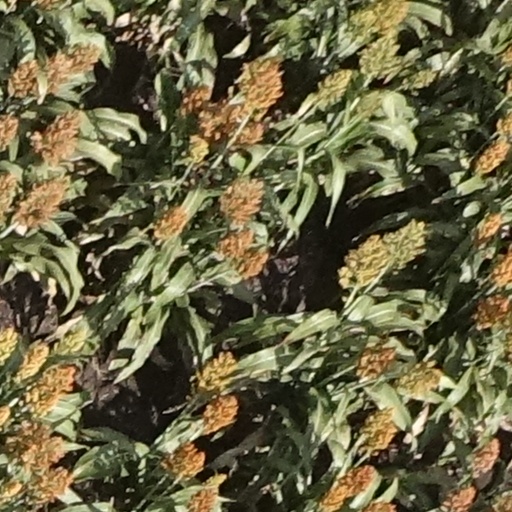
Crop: sorghum